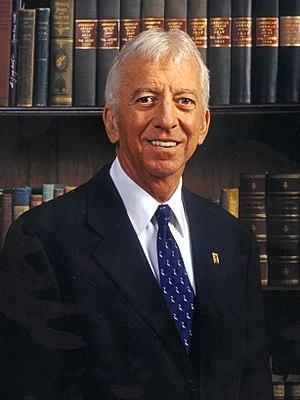
Premier président sourd de l'université Gallaudet
L'université Gallaudet est une université semi-publique, fondée en 1864, destinée aux sourds et malentendants, située à Washington. Elle fut la première institution d'enseignement supérieur destinée aux sourds, et est toujours la seule université au monde dans laquelle tous les programmes et services sont spécifiquement conçus pour les sourds et malentendants. L'université doit son nom à Thomas Hopkins Gallaudet, une personnalité marquante de l'éducation destinée aux sourds. L'enseignement de l'université est bilingue, langue des signes américaine et anglais. Bien qu'il n'y ait pas d'exigence spécifique en ce qui concerne la langue des signes à l'entrée de l'université, beaucoup de programmes d'enseignement de troisième cycle demandent des compétences en langue des signes.
La grève Deaf President Now a commencé le 6 mars 1988 et s'est complètement terminée le 13 mars 1988 à l'université Gallaudet. Depuis la création de l'université Gallaudet, l'unique université des sourds est toujours dirigée par des présidents entendants. Les sourds réclament un président sourd. Irving King Jordan, un doyen sourd de Gallaudet, est élu comme huitième président de l'université Gallaudet le 13 mars, ce qui met fin de la grève.
Irving King Jordan est le premier président sourd de l'Université Gallaudet à Washington de 1988 à 2006.